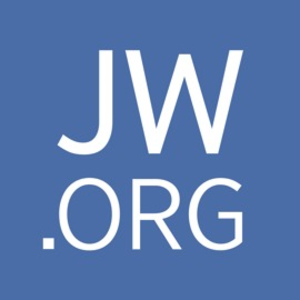
Les Témoins de Jéhovah: site officiel.हिन्दी: यहोवा के साक्षी आधिकारिक साइट日本語: エホバの証人Italiano: Testimoni di Geova: Sito ufficiale.한국어: 여호와의 증인의 공식 웹 사이트